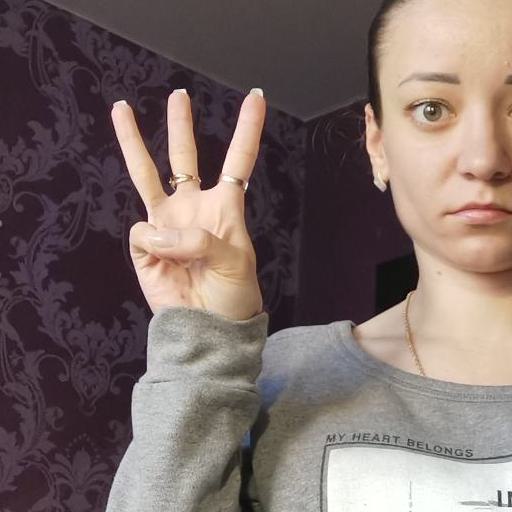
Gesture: three